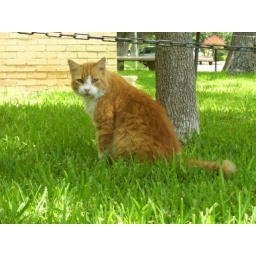
Orange and white cat that lived near the apartment building where I used to live. His name is Snicklefritz.